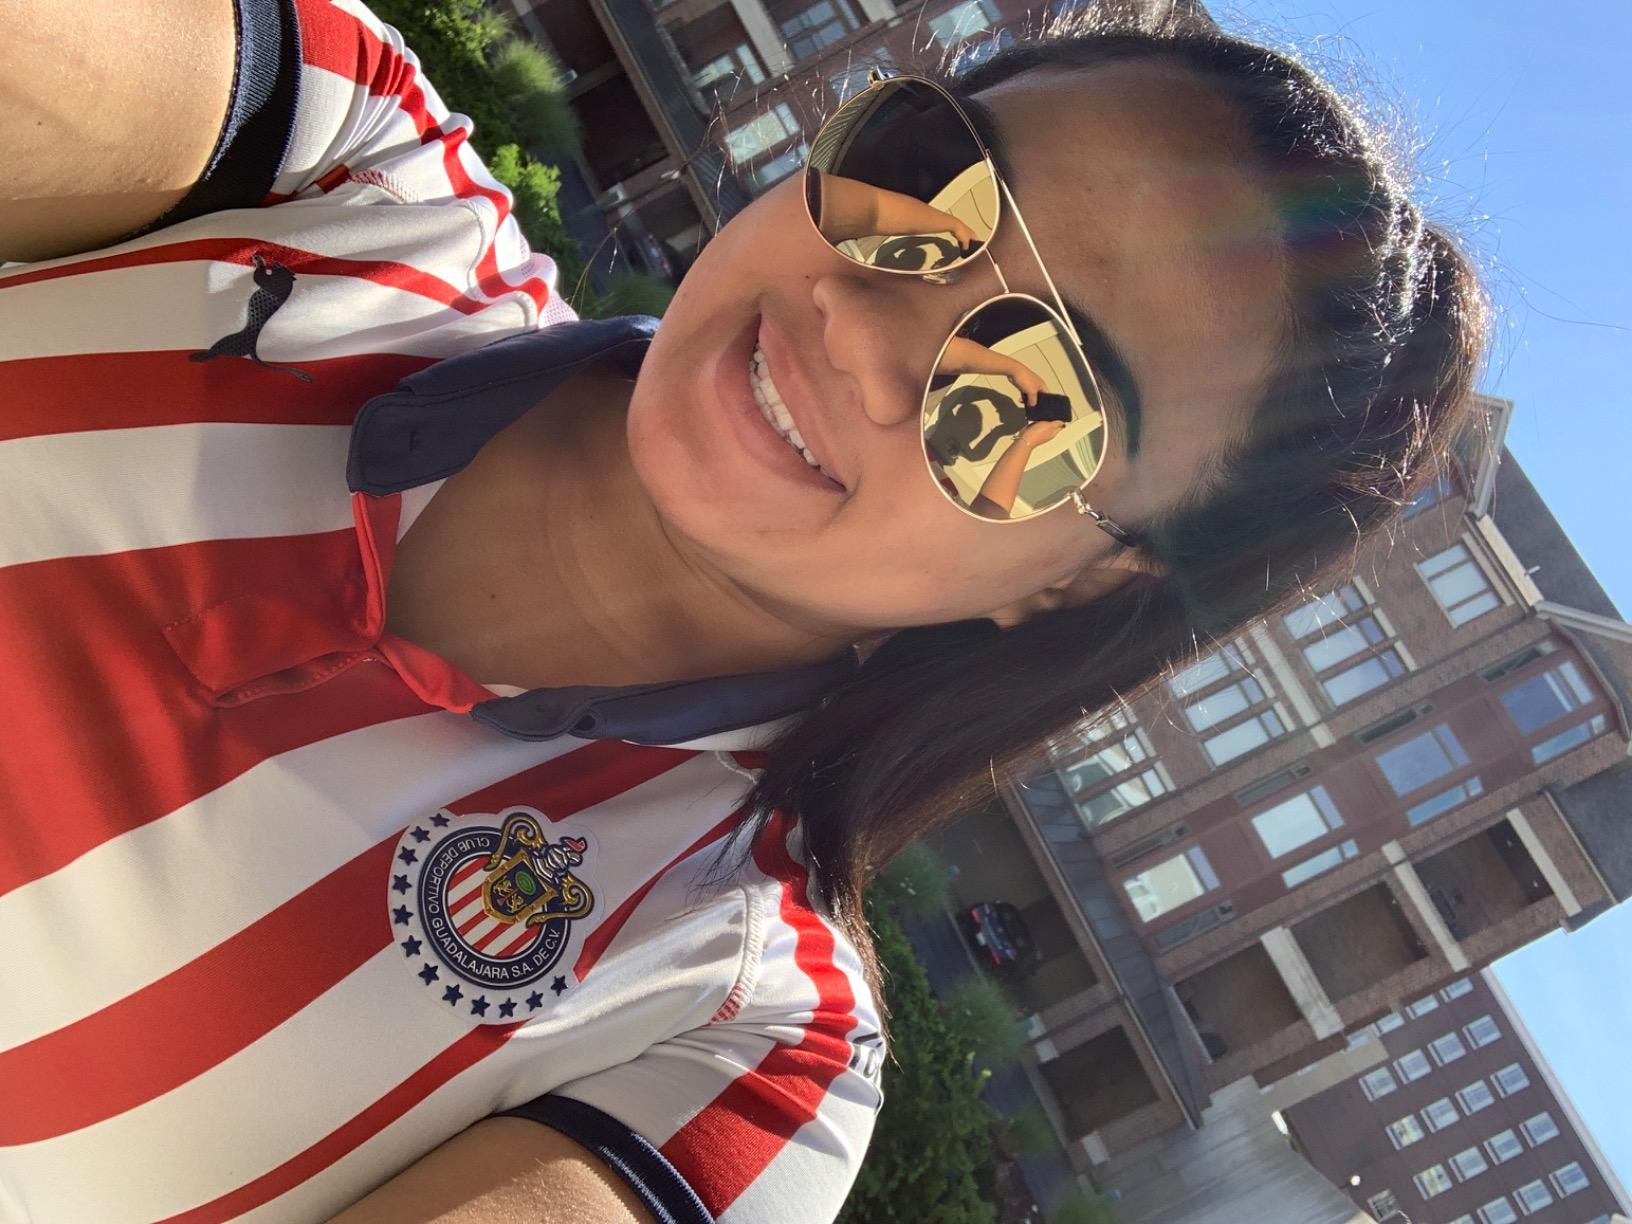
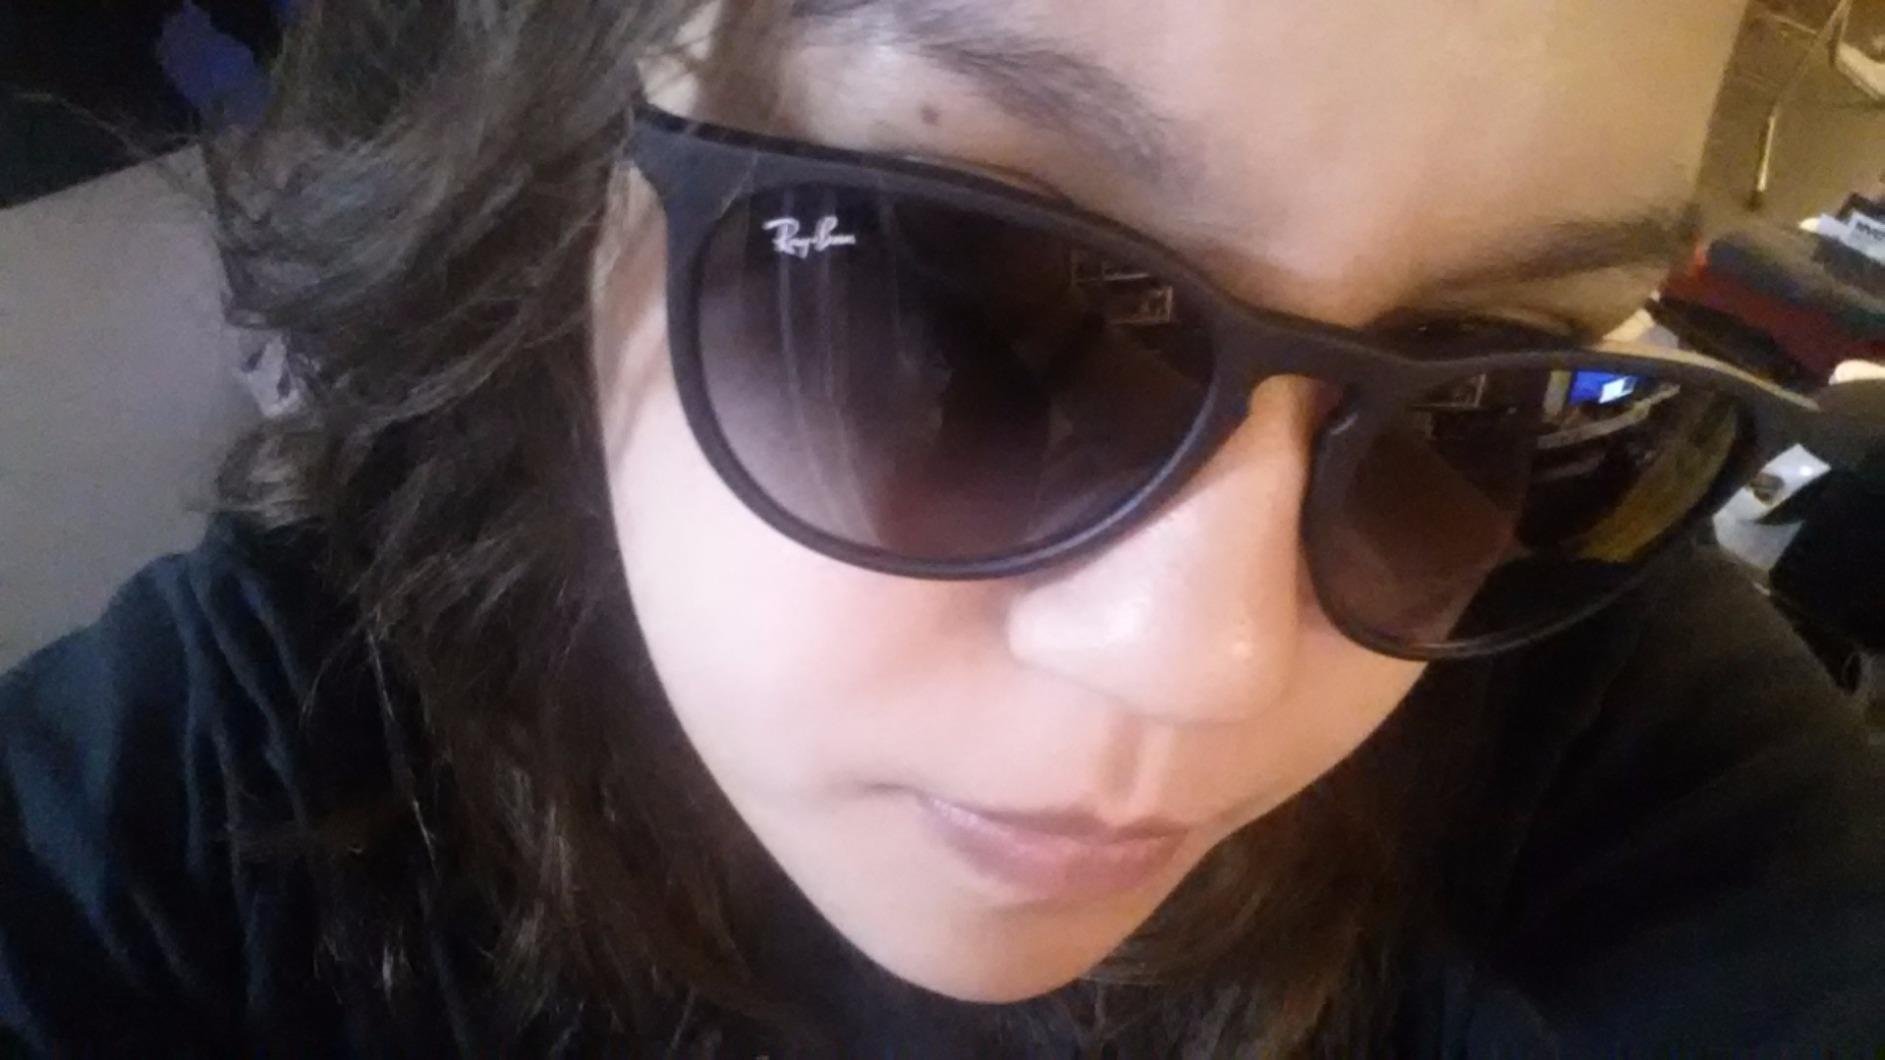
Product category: accessories_sunglasses
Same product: no